Taliesin (studio)

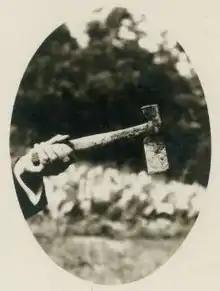
The hatchet used in the Taliesin attacks

Before he left, Carlton plotted to kill Taliesin's workers and residents. His primary target was draftsman Emil Brodelle, who had racially abused Carlton on August 12 for not following an order. Brodelle and Carlton also engaged in a minor physical confrontation two days later. He planned the assault, targeting the noon hour, when Borthwick, her visiting children, and the studio personnel would be on opposite sides of Taliesin's living quarters awaiting lunch. Wright was away in Chicago completing Midway Gardens while Borthwick stayed at home with her two children, 11-year-old John and 8-year-old Martha. As only two survived that day and there was no criminal trial, the sequence of events have been posited based on details from the two survivors (William Weston and Herbert Fritz), and evidence found at the scene.